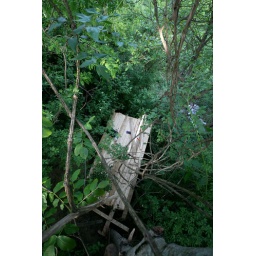
Ze house in ze tree in ze garden 3